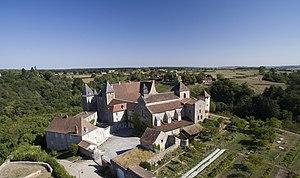
La Grande traversée du Massif central est un itinéraire de randonnée pour vélo tout terrain labellisé par la Fédération française de cyclisme. Il traverse le Massif central, de la Bourgogne à la Méditerranée, sur un parcours de 1380 km.